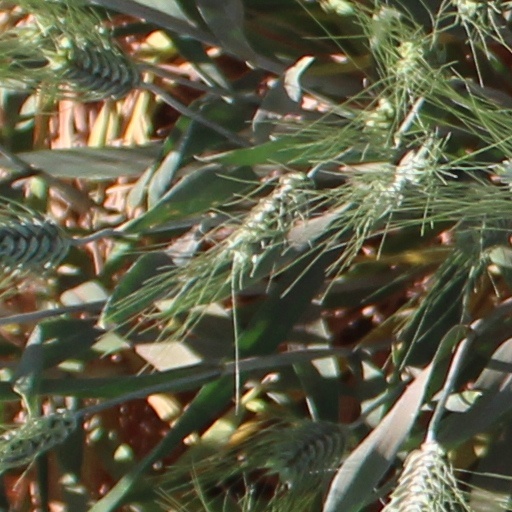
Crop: wheat